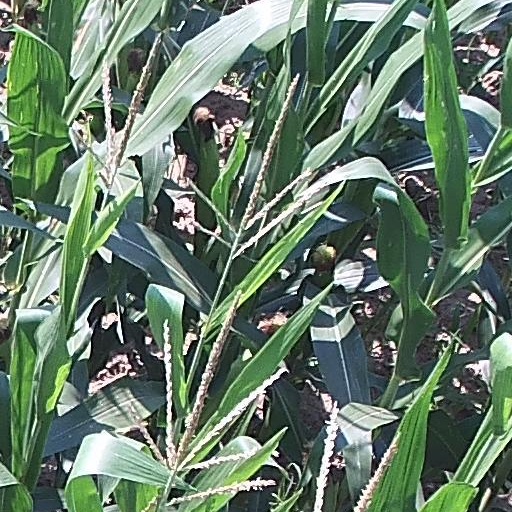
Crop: maize; corn